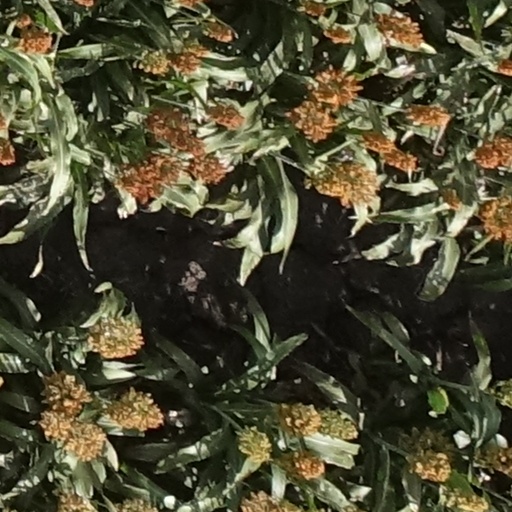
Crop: sorghum